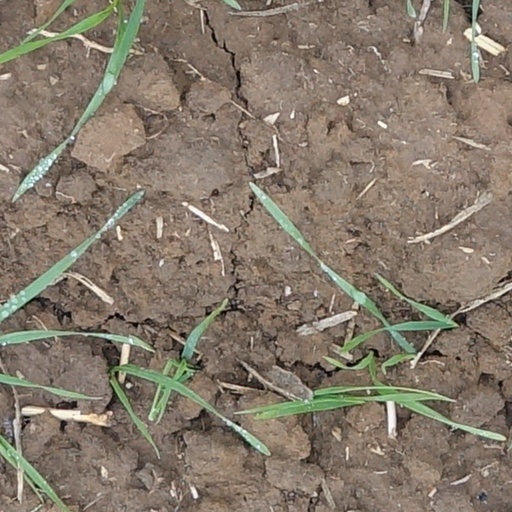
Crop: wheat